Muro Lucano

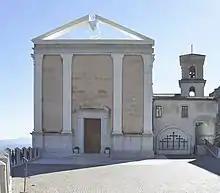
Concattedrale di San Nicola e Camera

The city has a cathedral; and it was in its castle that Queen Joan I of Naples was murdered on the orders of her adopted son Charles III of Naples.